Hugo Iltis

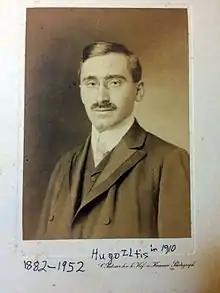
Hugo Iltis in 1910

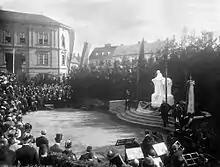
Unveiling of the Mendel Monument in 1910. Iltis organized the funding of the Monument.

He taught biology (with the civil service title "professor") at the German-language gymnasium in Brno from 1905 to 1938, and he also held an appointment as a Privatdozent for botany and genetics at the Deutsche Technische Hochschule (German Polytechnical Institute) in Brno from 1911 to 1938. He was the founder and director of the Masaryk People's University (Masaryk Volkshochschule) in Brno, an adult education evening school, from 1921 to 1938. This Volkshochschule was the largest institution for adult education in Czechoslovakia with an enrollment above 2000. He founded the Mendel Museum in Brno in 1932 and curated it to 1937. The museum contained many valuable manuscripts and relics of the life and work of Mendel.